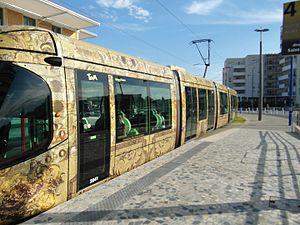
Tram de Montpellier (Hérault) - Ligne 4 - Détails